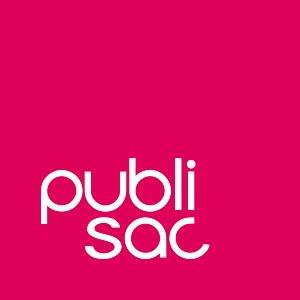
Le Publisac est un regroupement de dépliants publicitaires livrés dans un sac, de porte en porte, à plus de 3 millions de foyers au Québec. Publisac se spécialise dans la distribution de dépliants, catalogues, accroche-porte et échantillons et offre un service de géomarketing. Il est la propriété de TC Media.